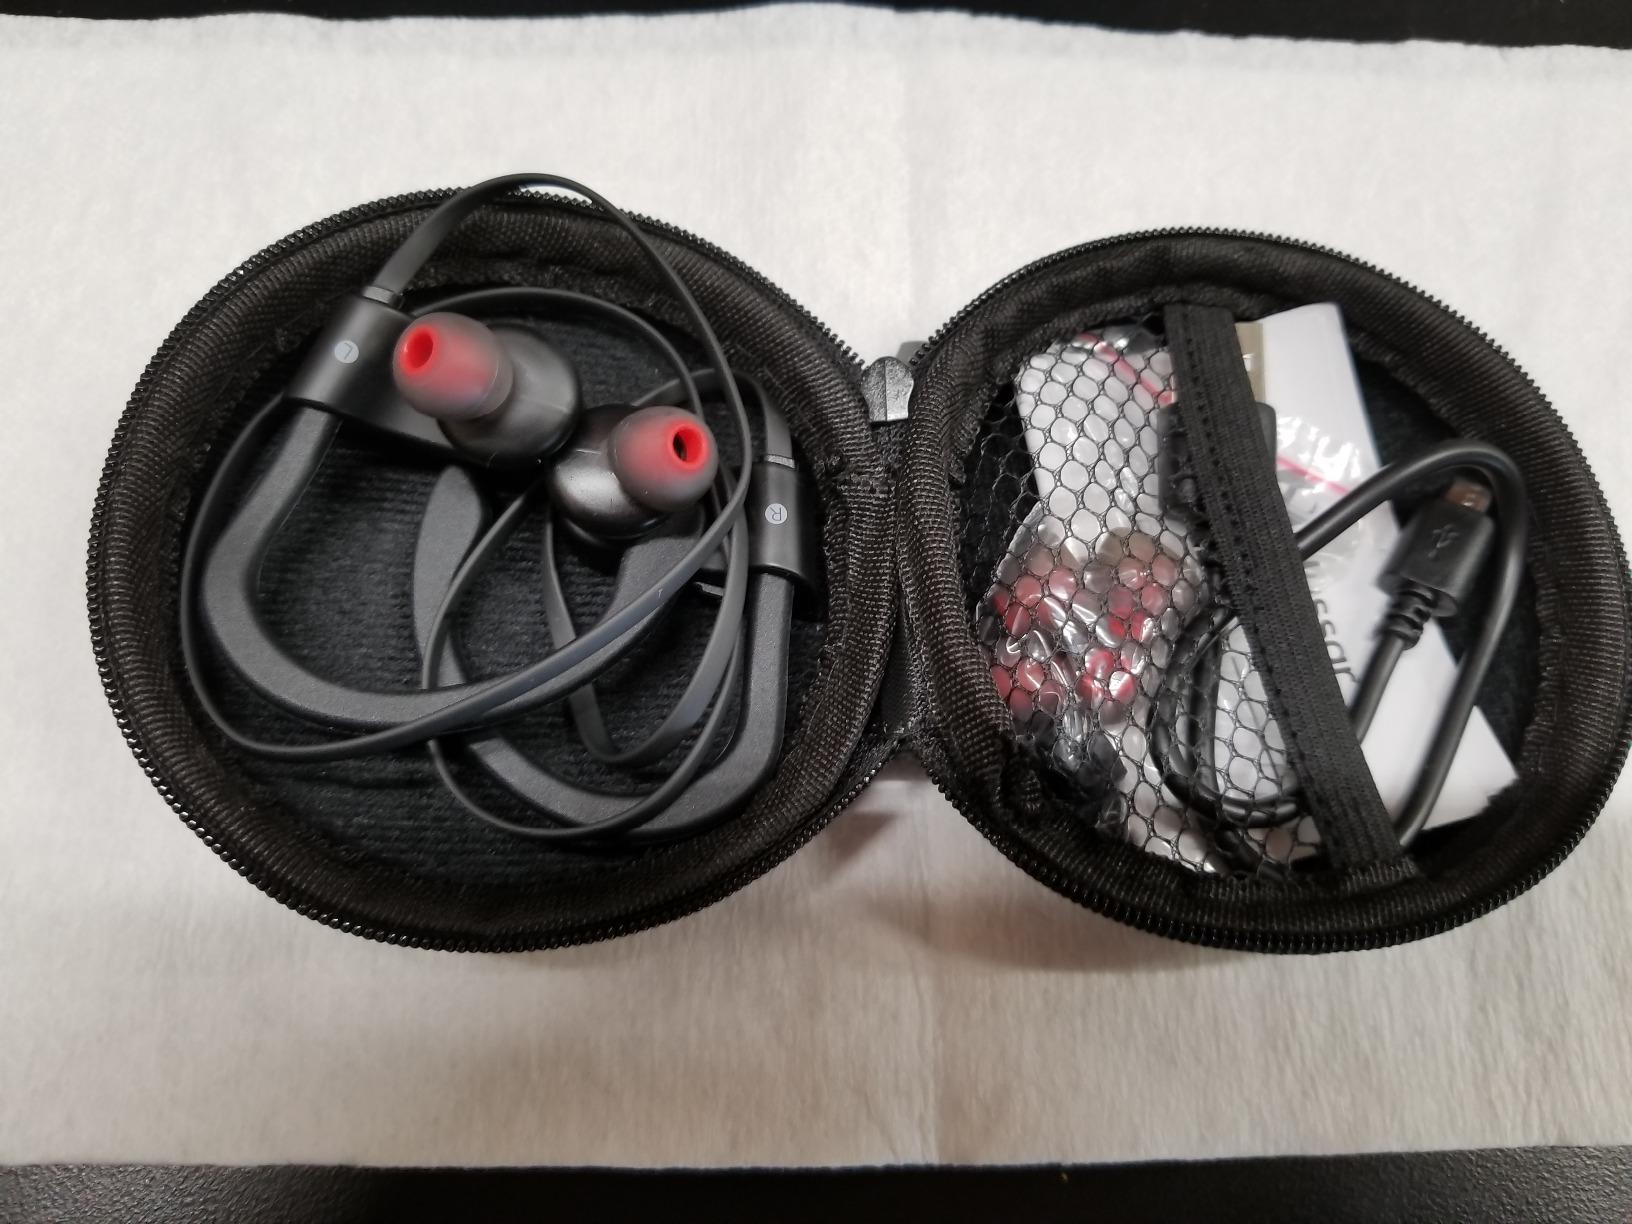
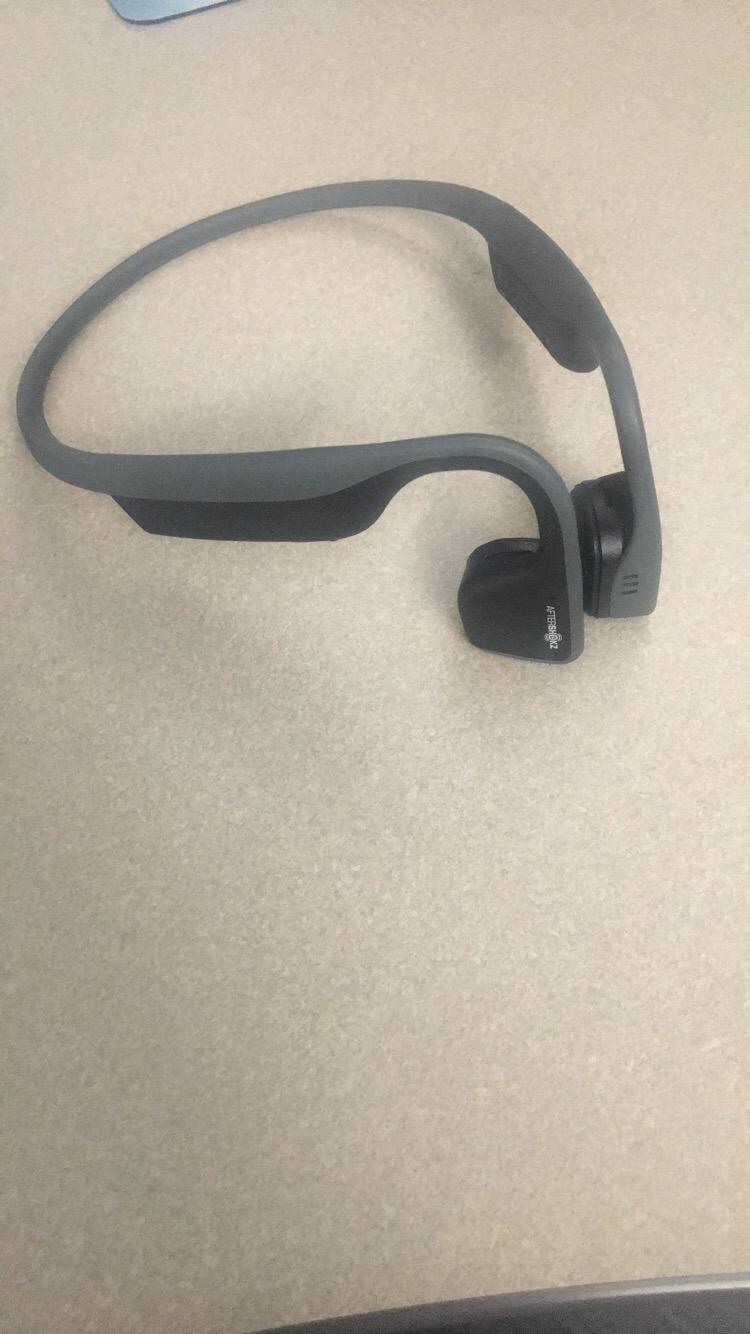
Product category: headphones
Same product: no